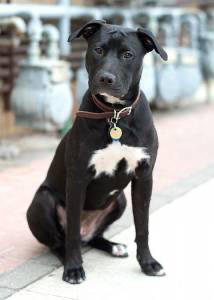
Animal: dog
Breed: american pit bull terrier